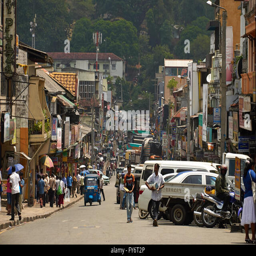
street scene with many people shopping and walking around the busy shops ... very hot sunny day